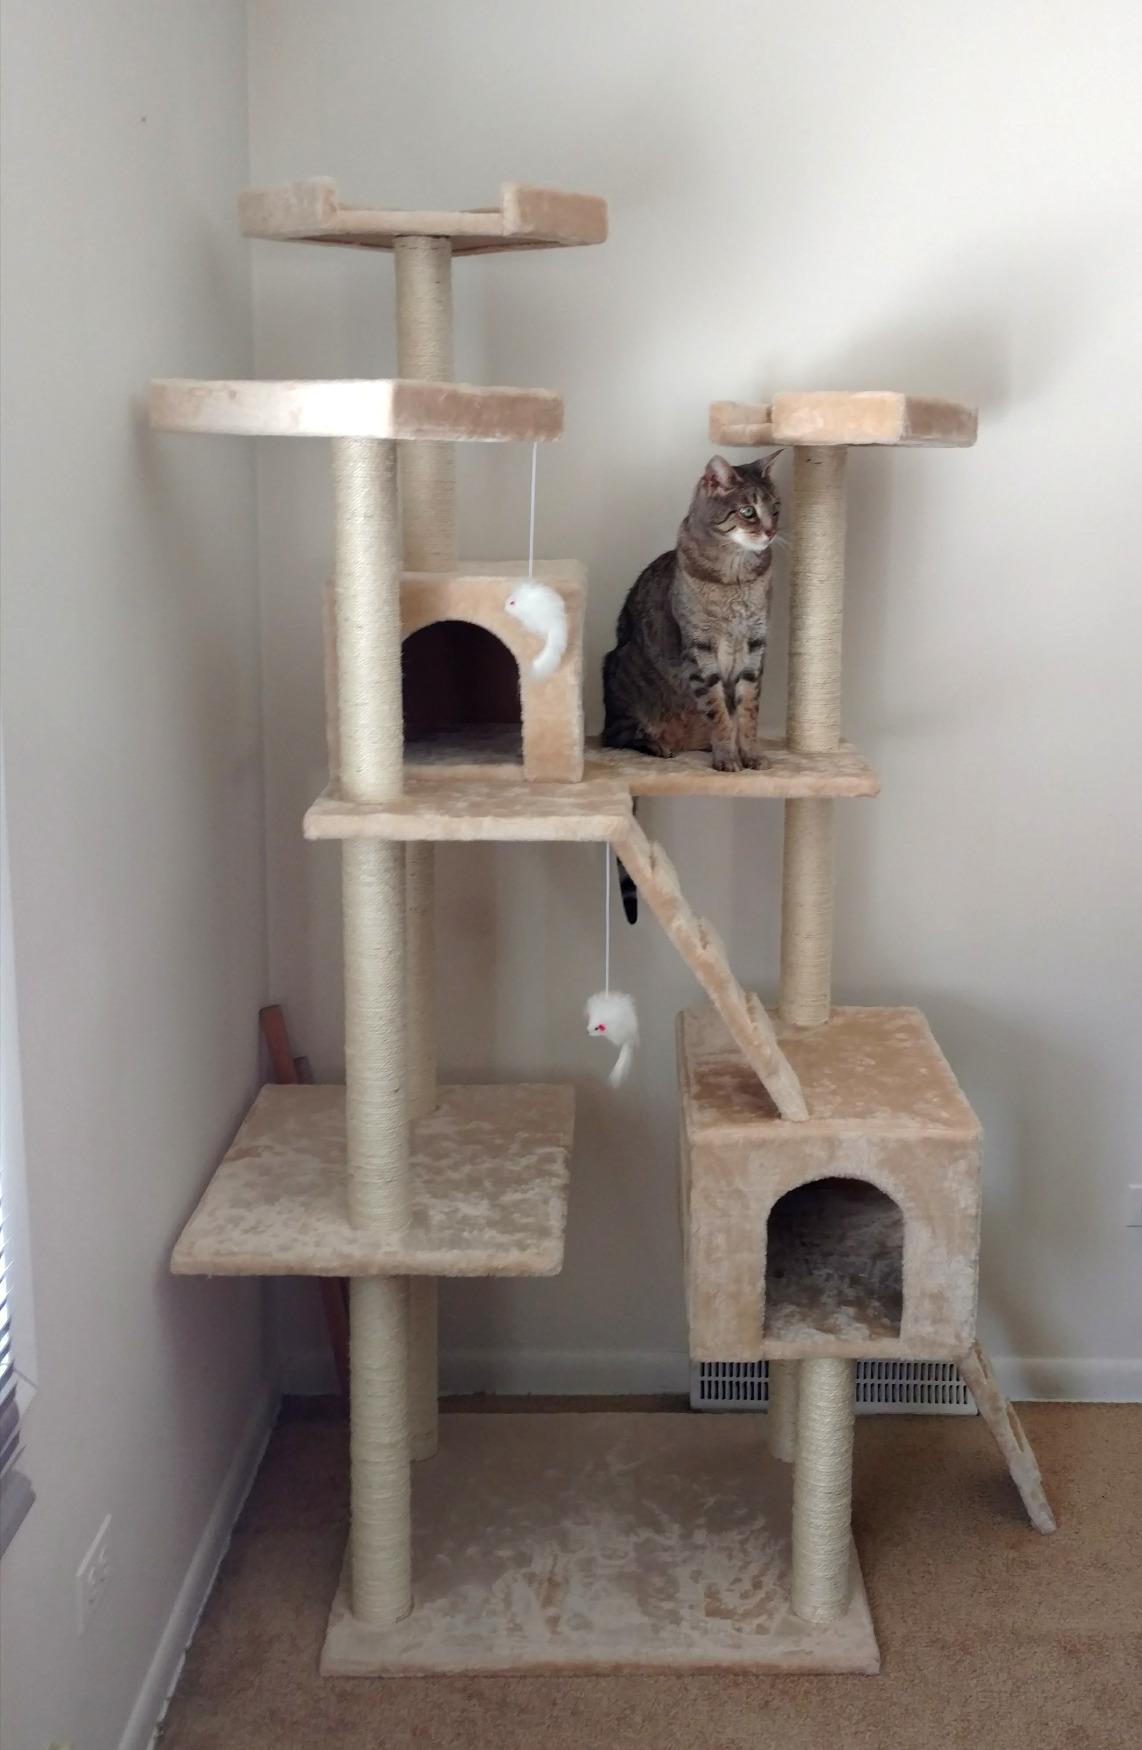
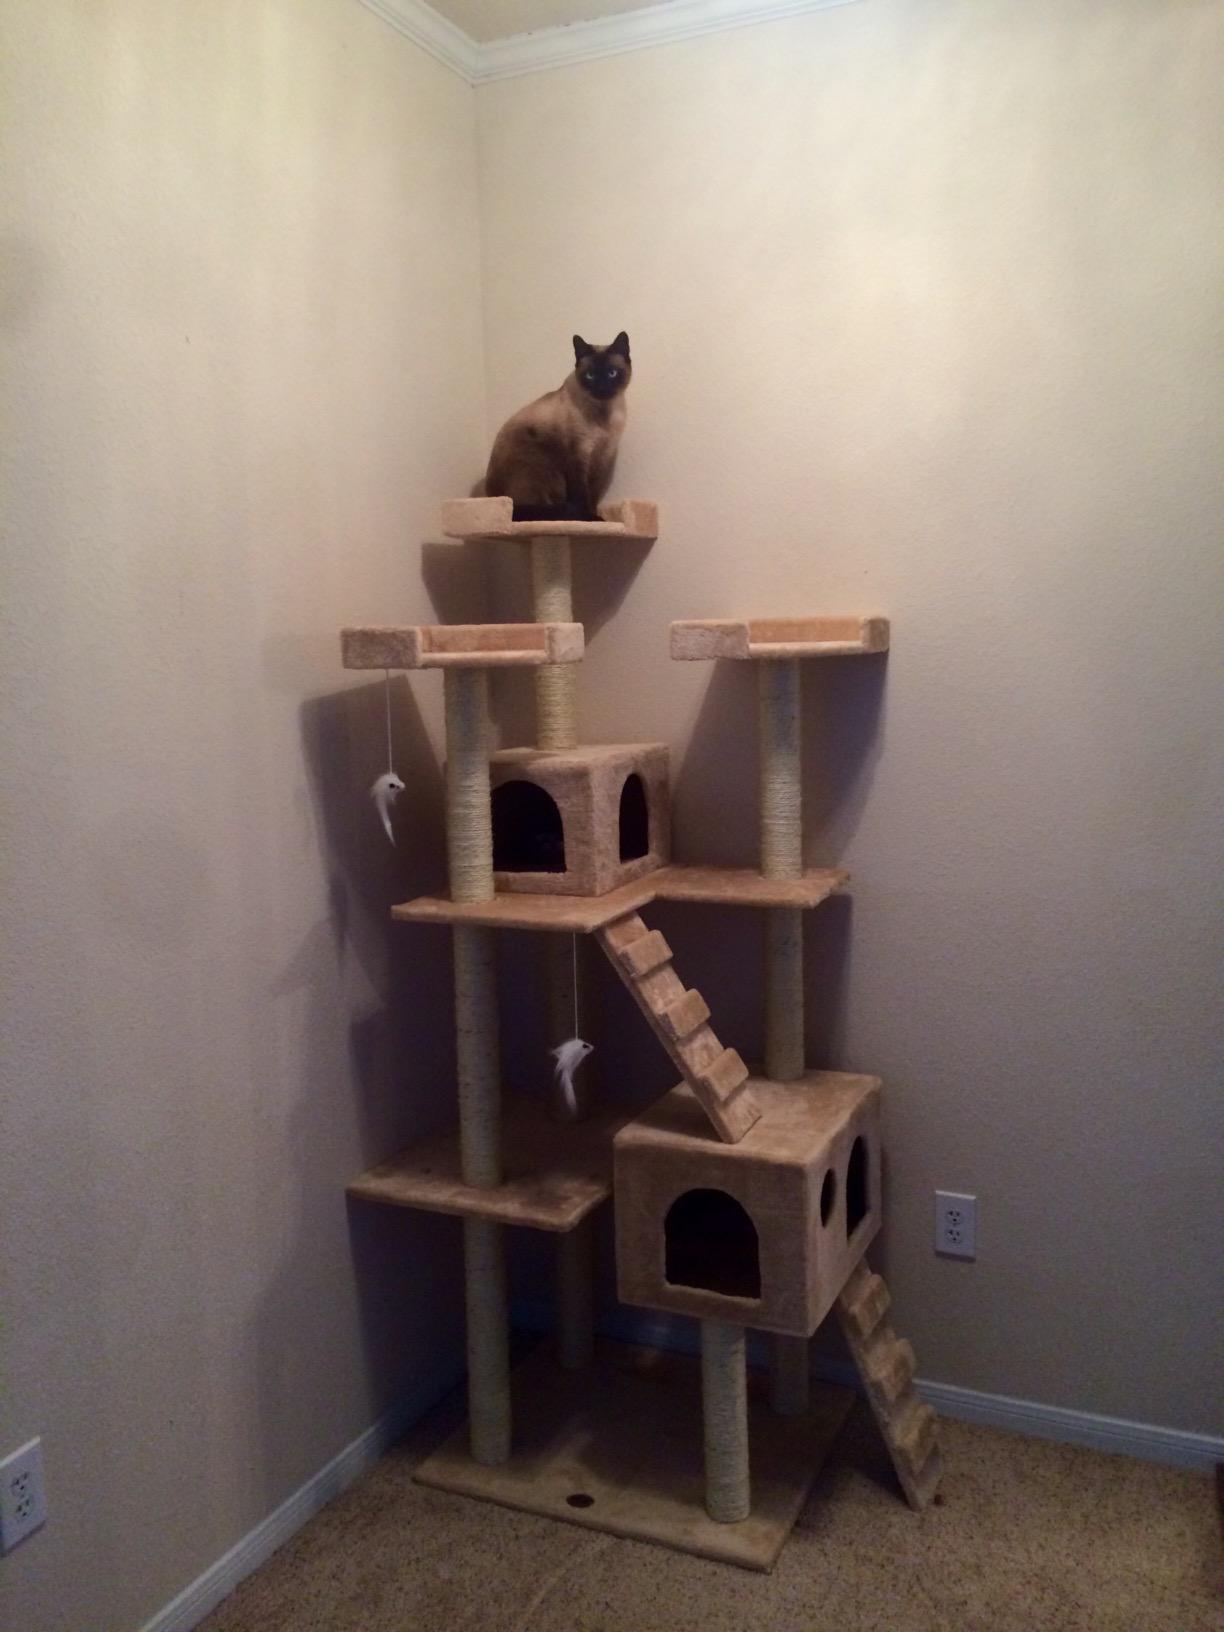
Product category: items_cat tree
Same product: yes